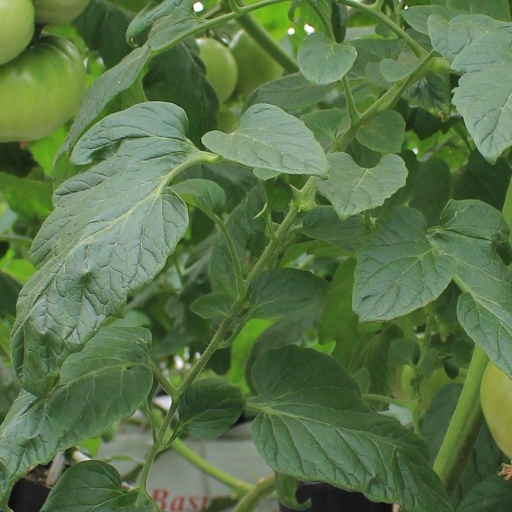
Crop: tomato